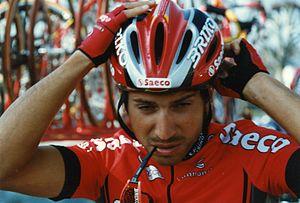
PARIS-NICE 1997
Gian Matteo Fagnini est un coureur cycliste italien, né le 11 octobre 1970 à Lecco, en Lombardie. Il passe professionnel en 1992 et prend sa retraite sportive en 2005.